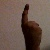
The image shows a hand gesture representing the number 1 in Indian Sign Language.